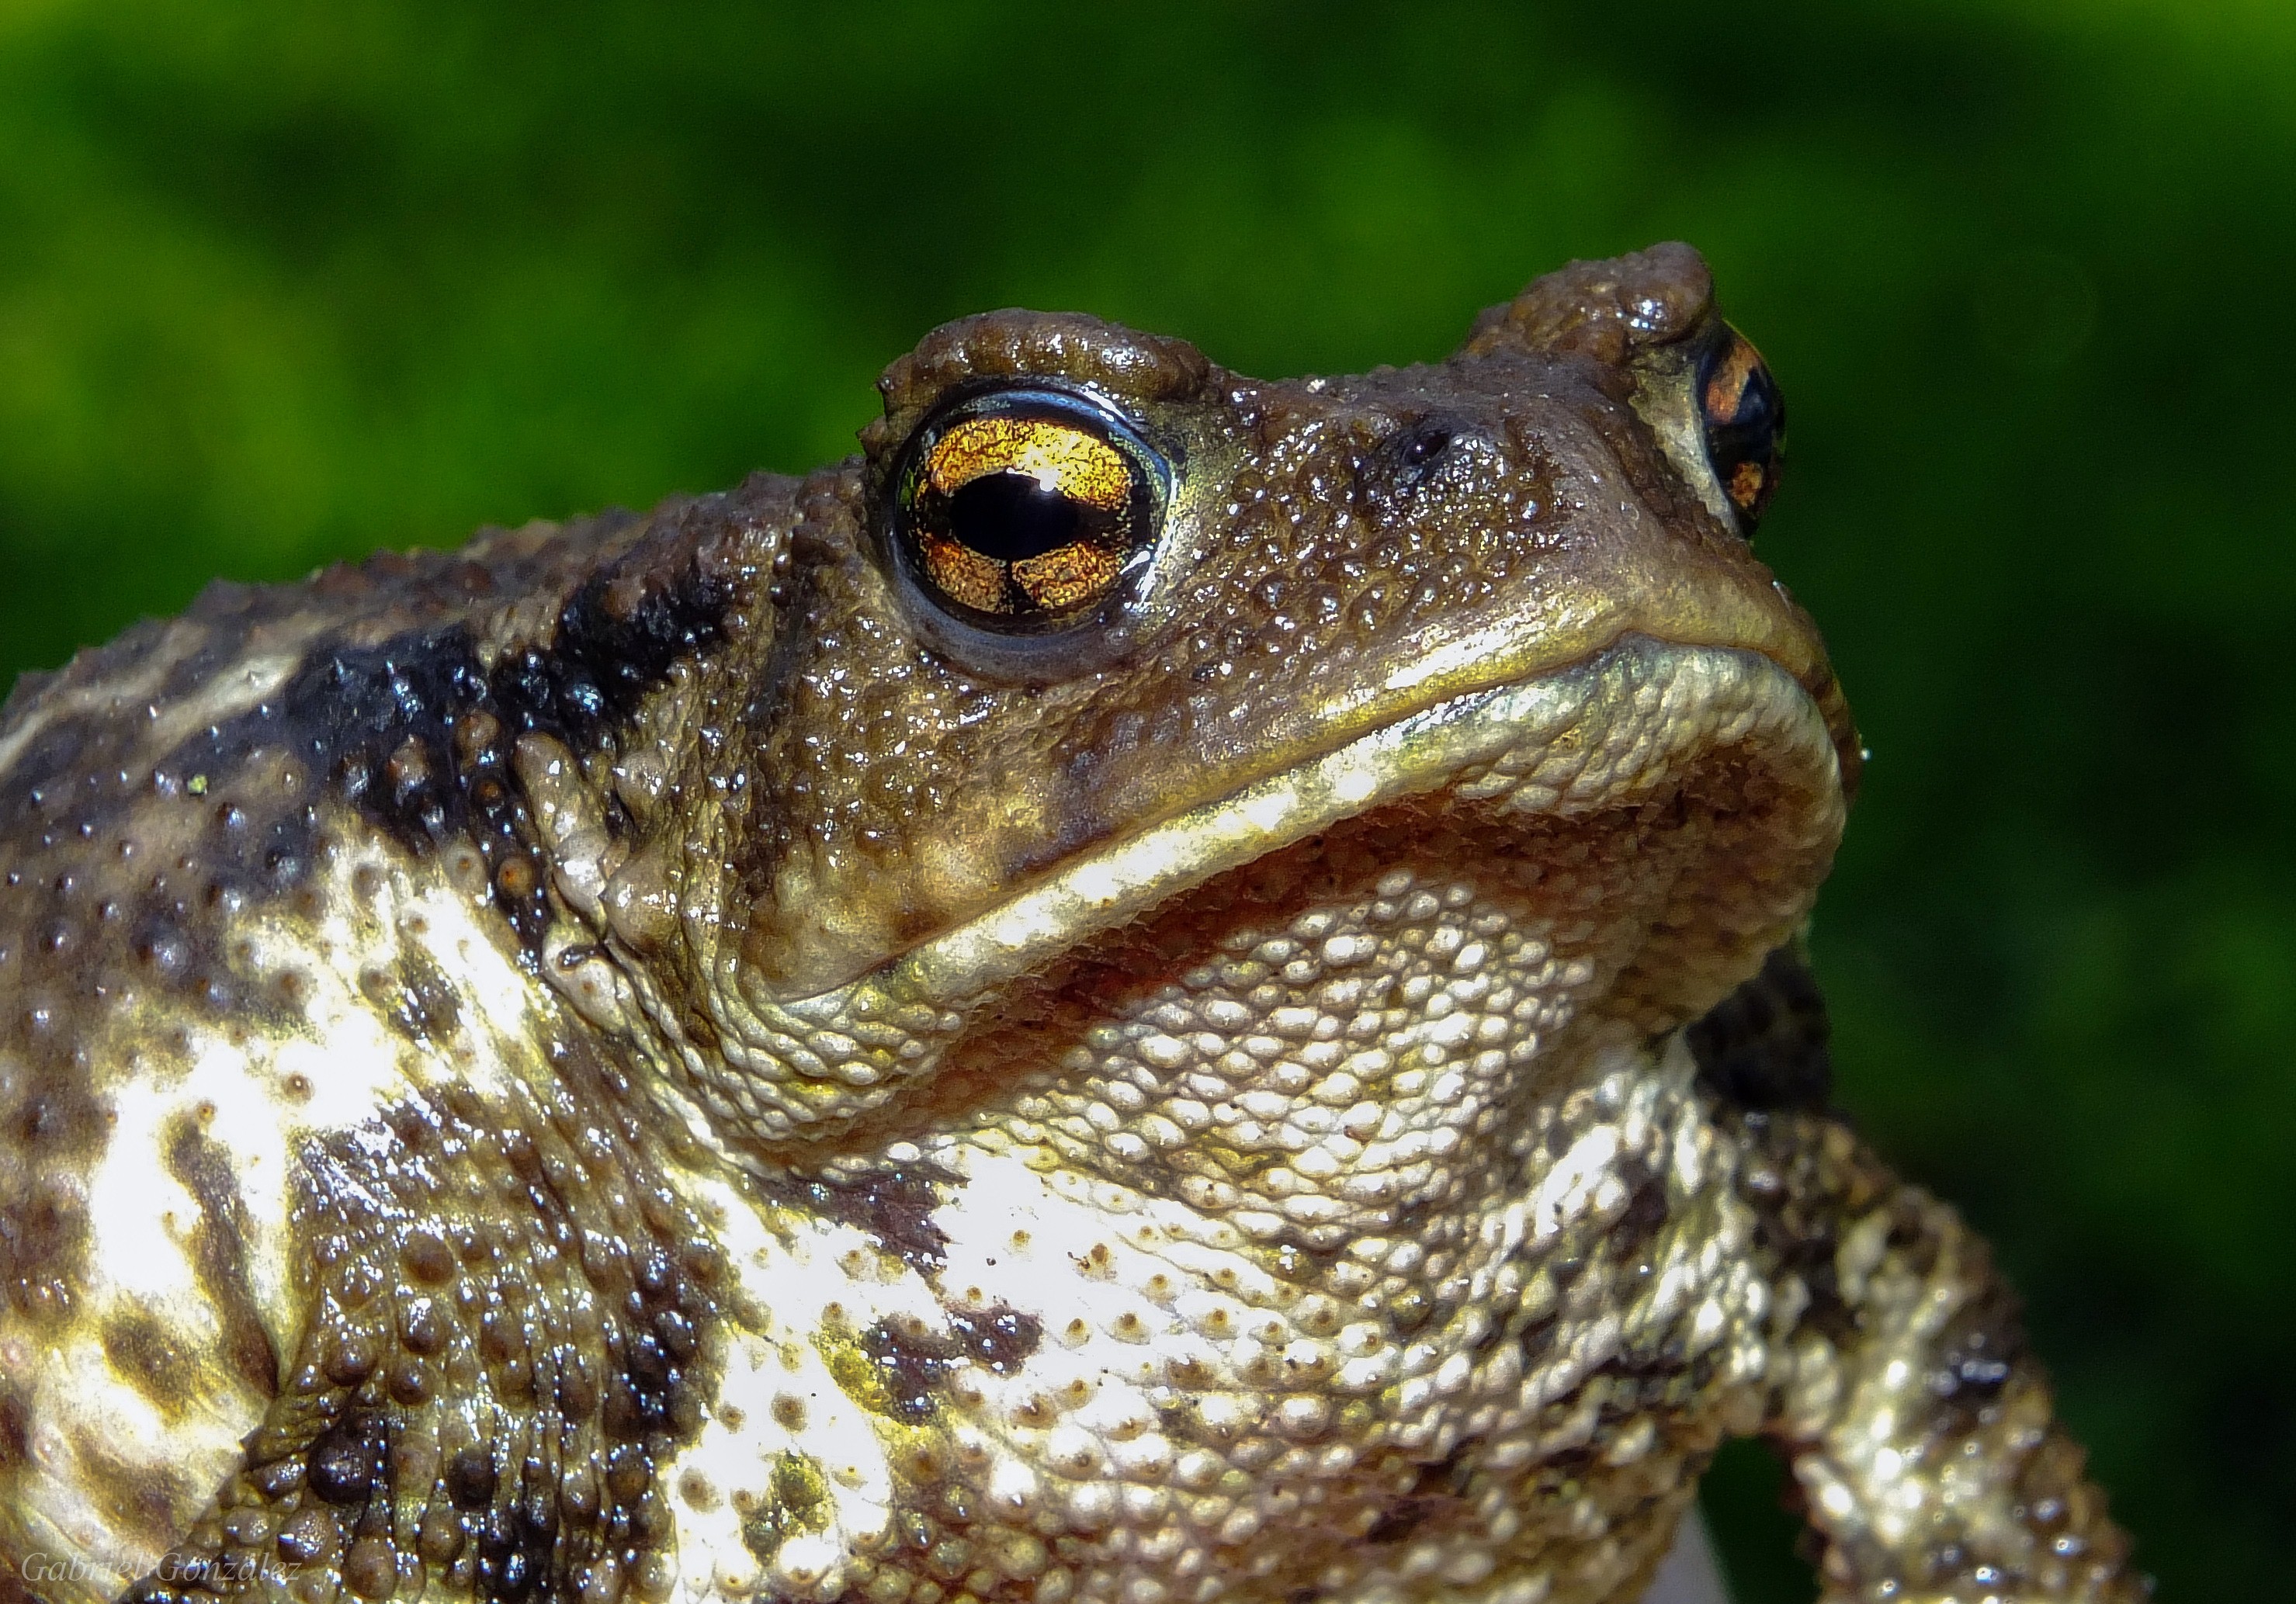
nature, wildlife, macro, frog, toad, amphibian, fauna, tree frog, close up, animals, vertebrate, naturaleza, ggl1, gaby1, xovesphoto, animales, gphoto, fujifilmxs1, macro photography, bullfrog, ranidae, emydidae